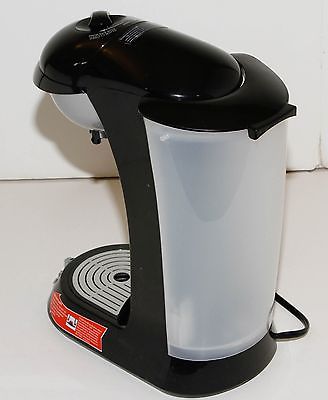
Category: coffee maker